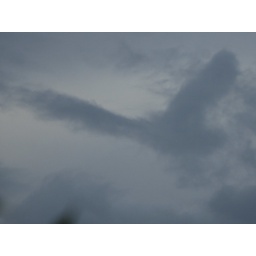
A bird in the clouds